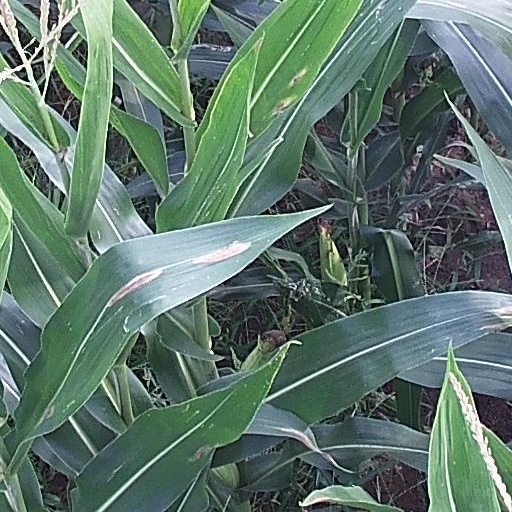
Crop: maize; corn